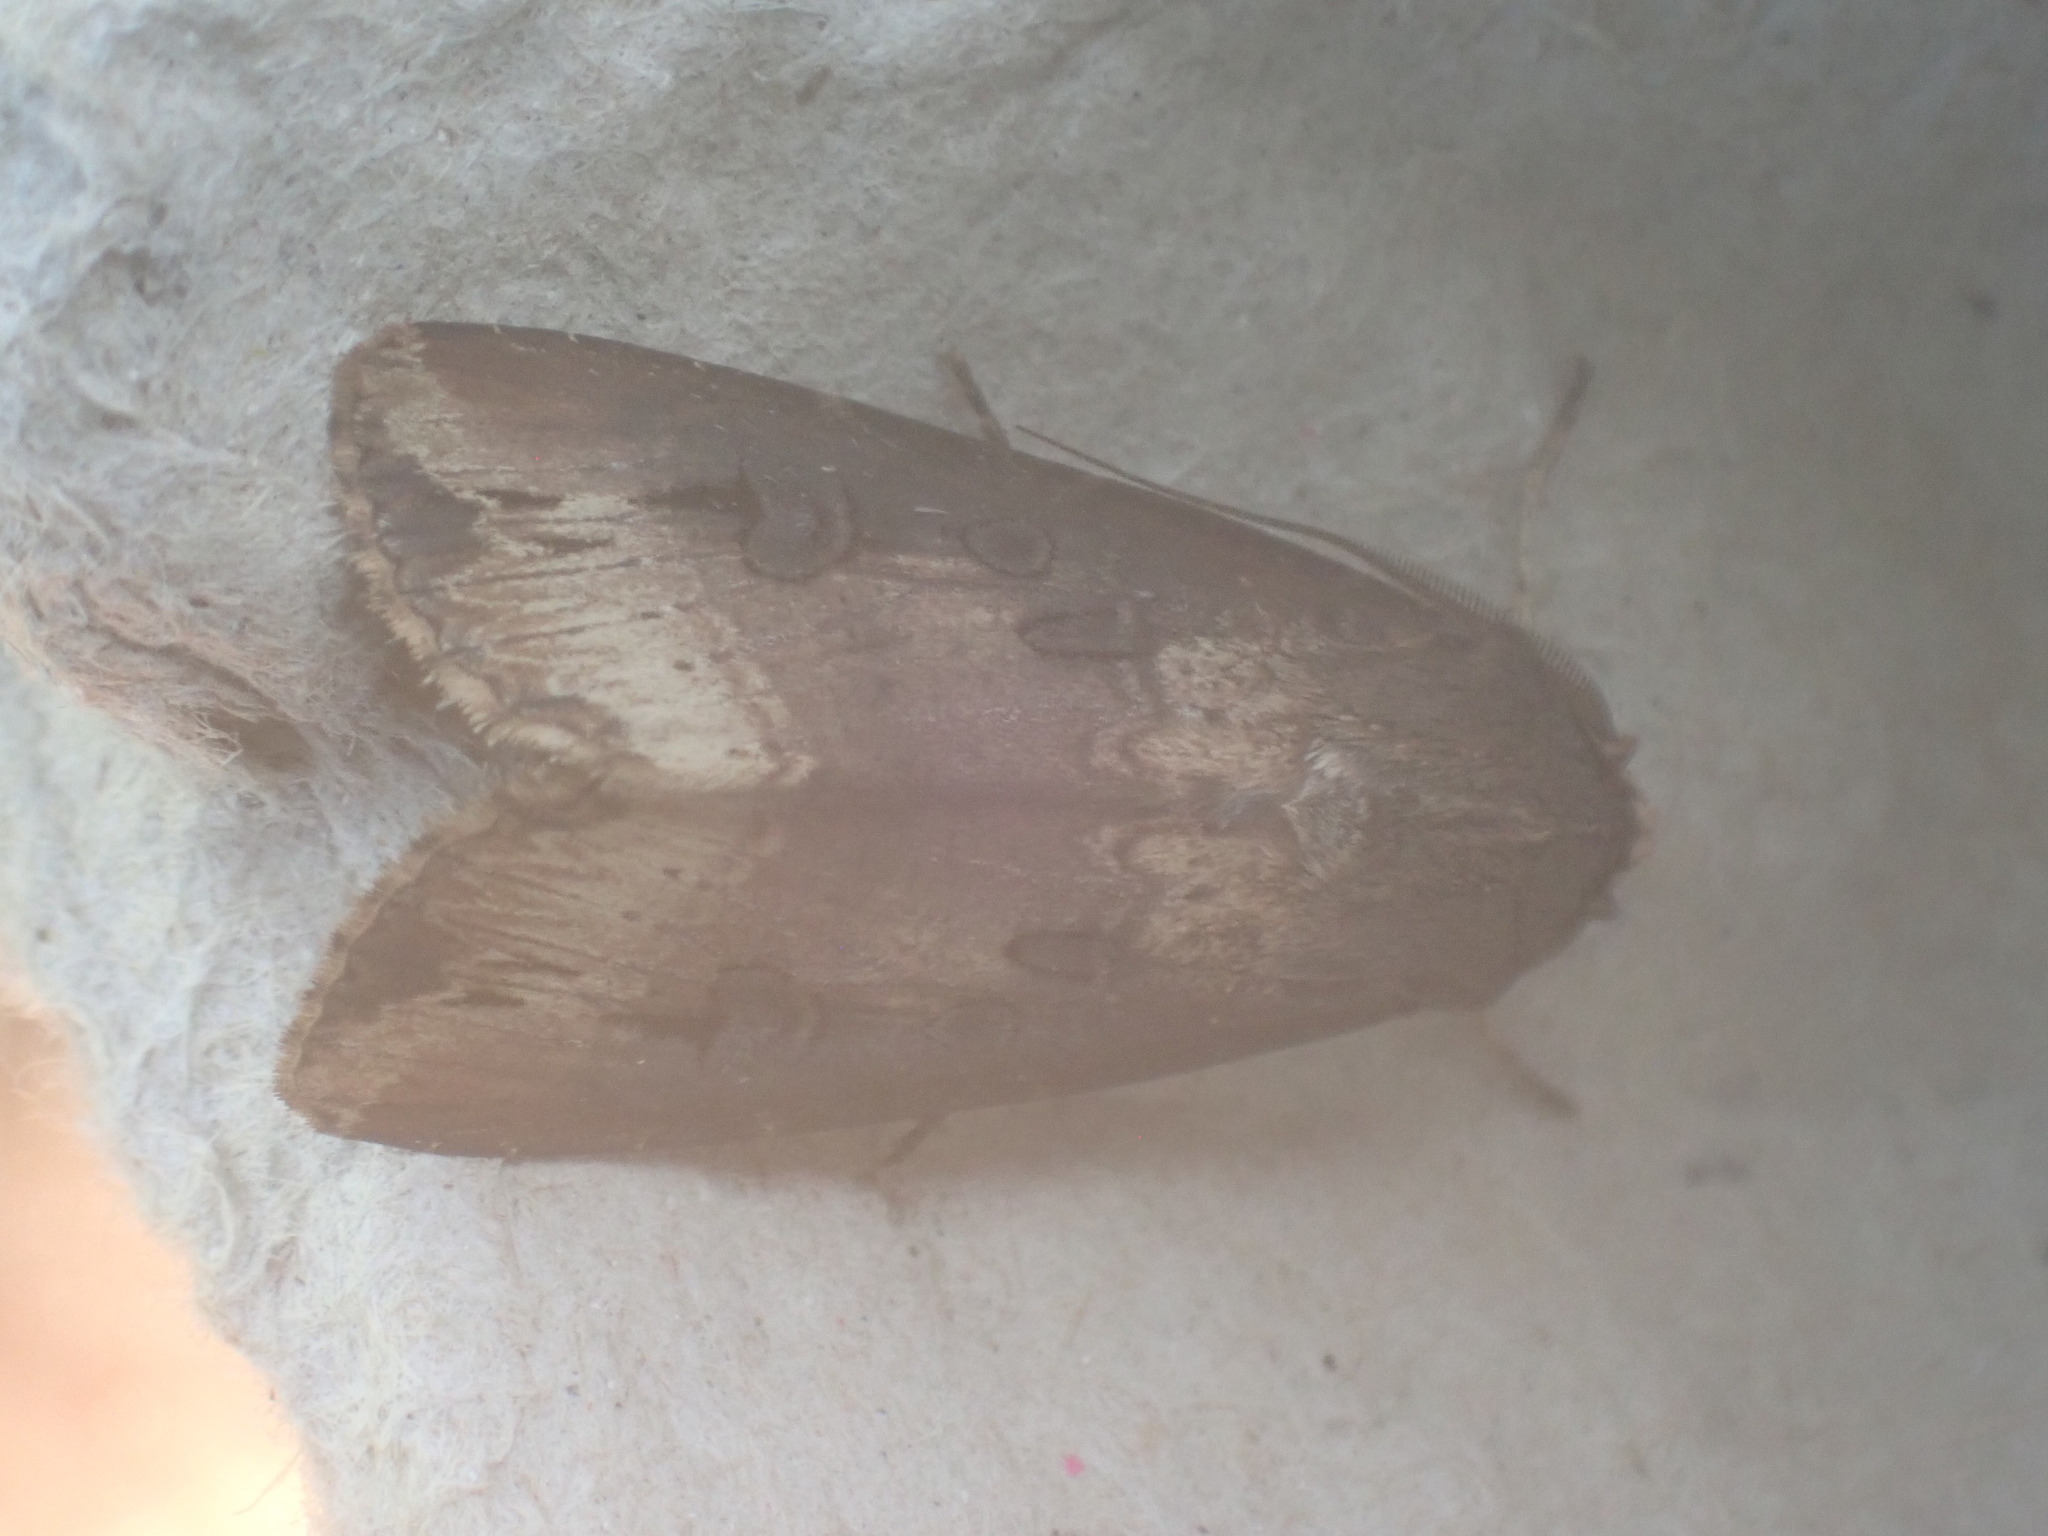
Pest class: cutworms